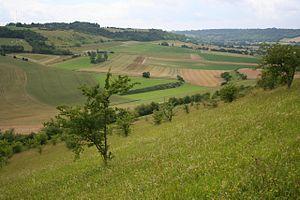
Réserve naturelle régionale des larris et tourbières de Saint-Pierre-es-Champs
Saint-Pierre-es-Champs est une commune française située dans le département de l'Oise en région Hauts-de-France.